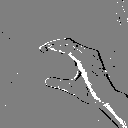
ASL letter: c